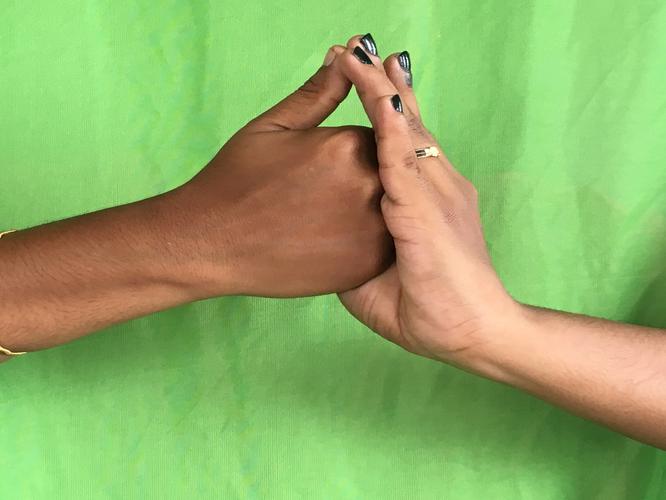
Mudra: Shanka
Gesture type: double_hand